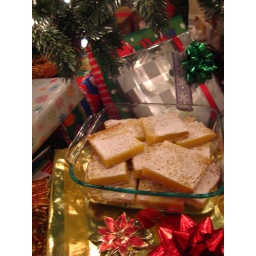
lemon bars under the tree